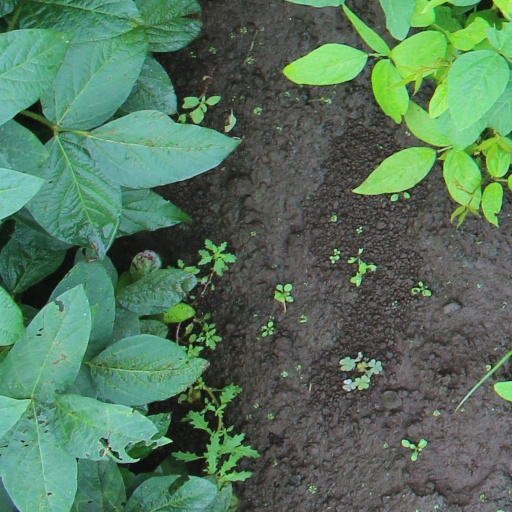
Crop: soybean